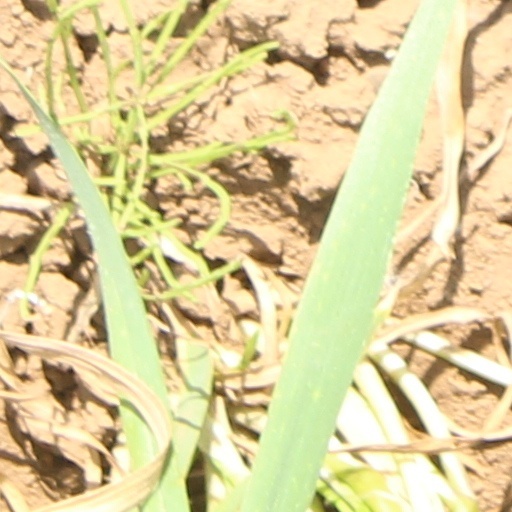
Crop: wheat